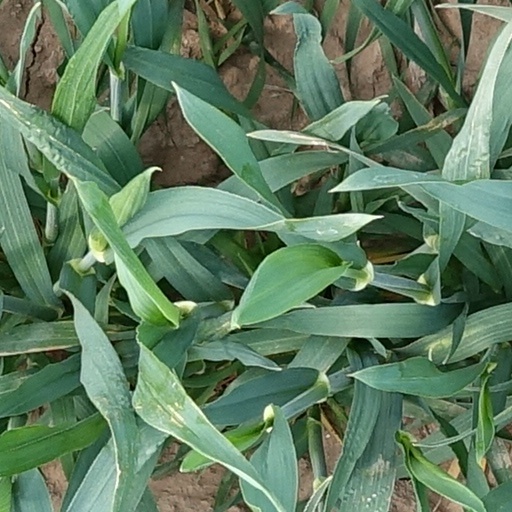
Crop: wheat